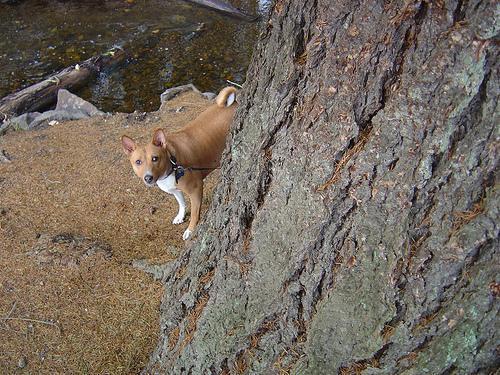
basenji